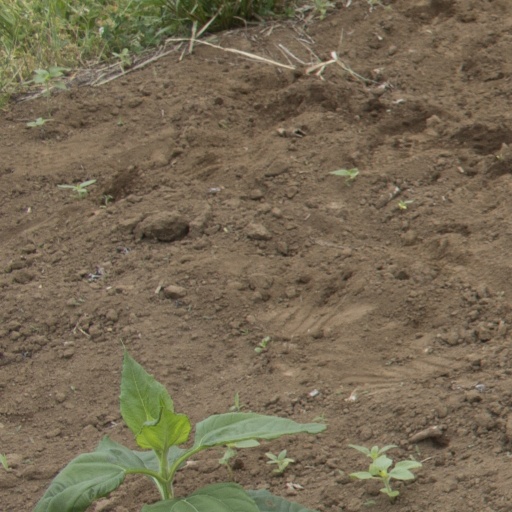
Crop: Jerusalem artichoke